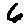
Label: 6